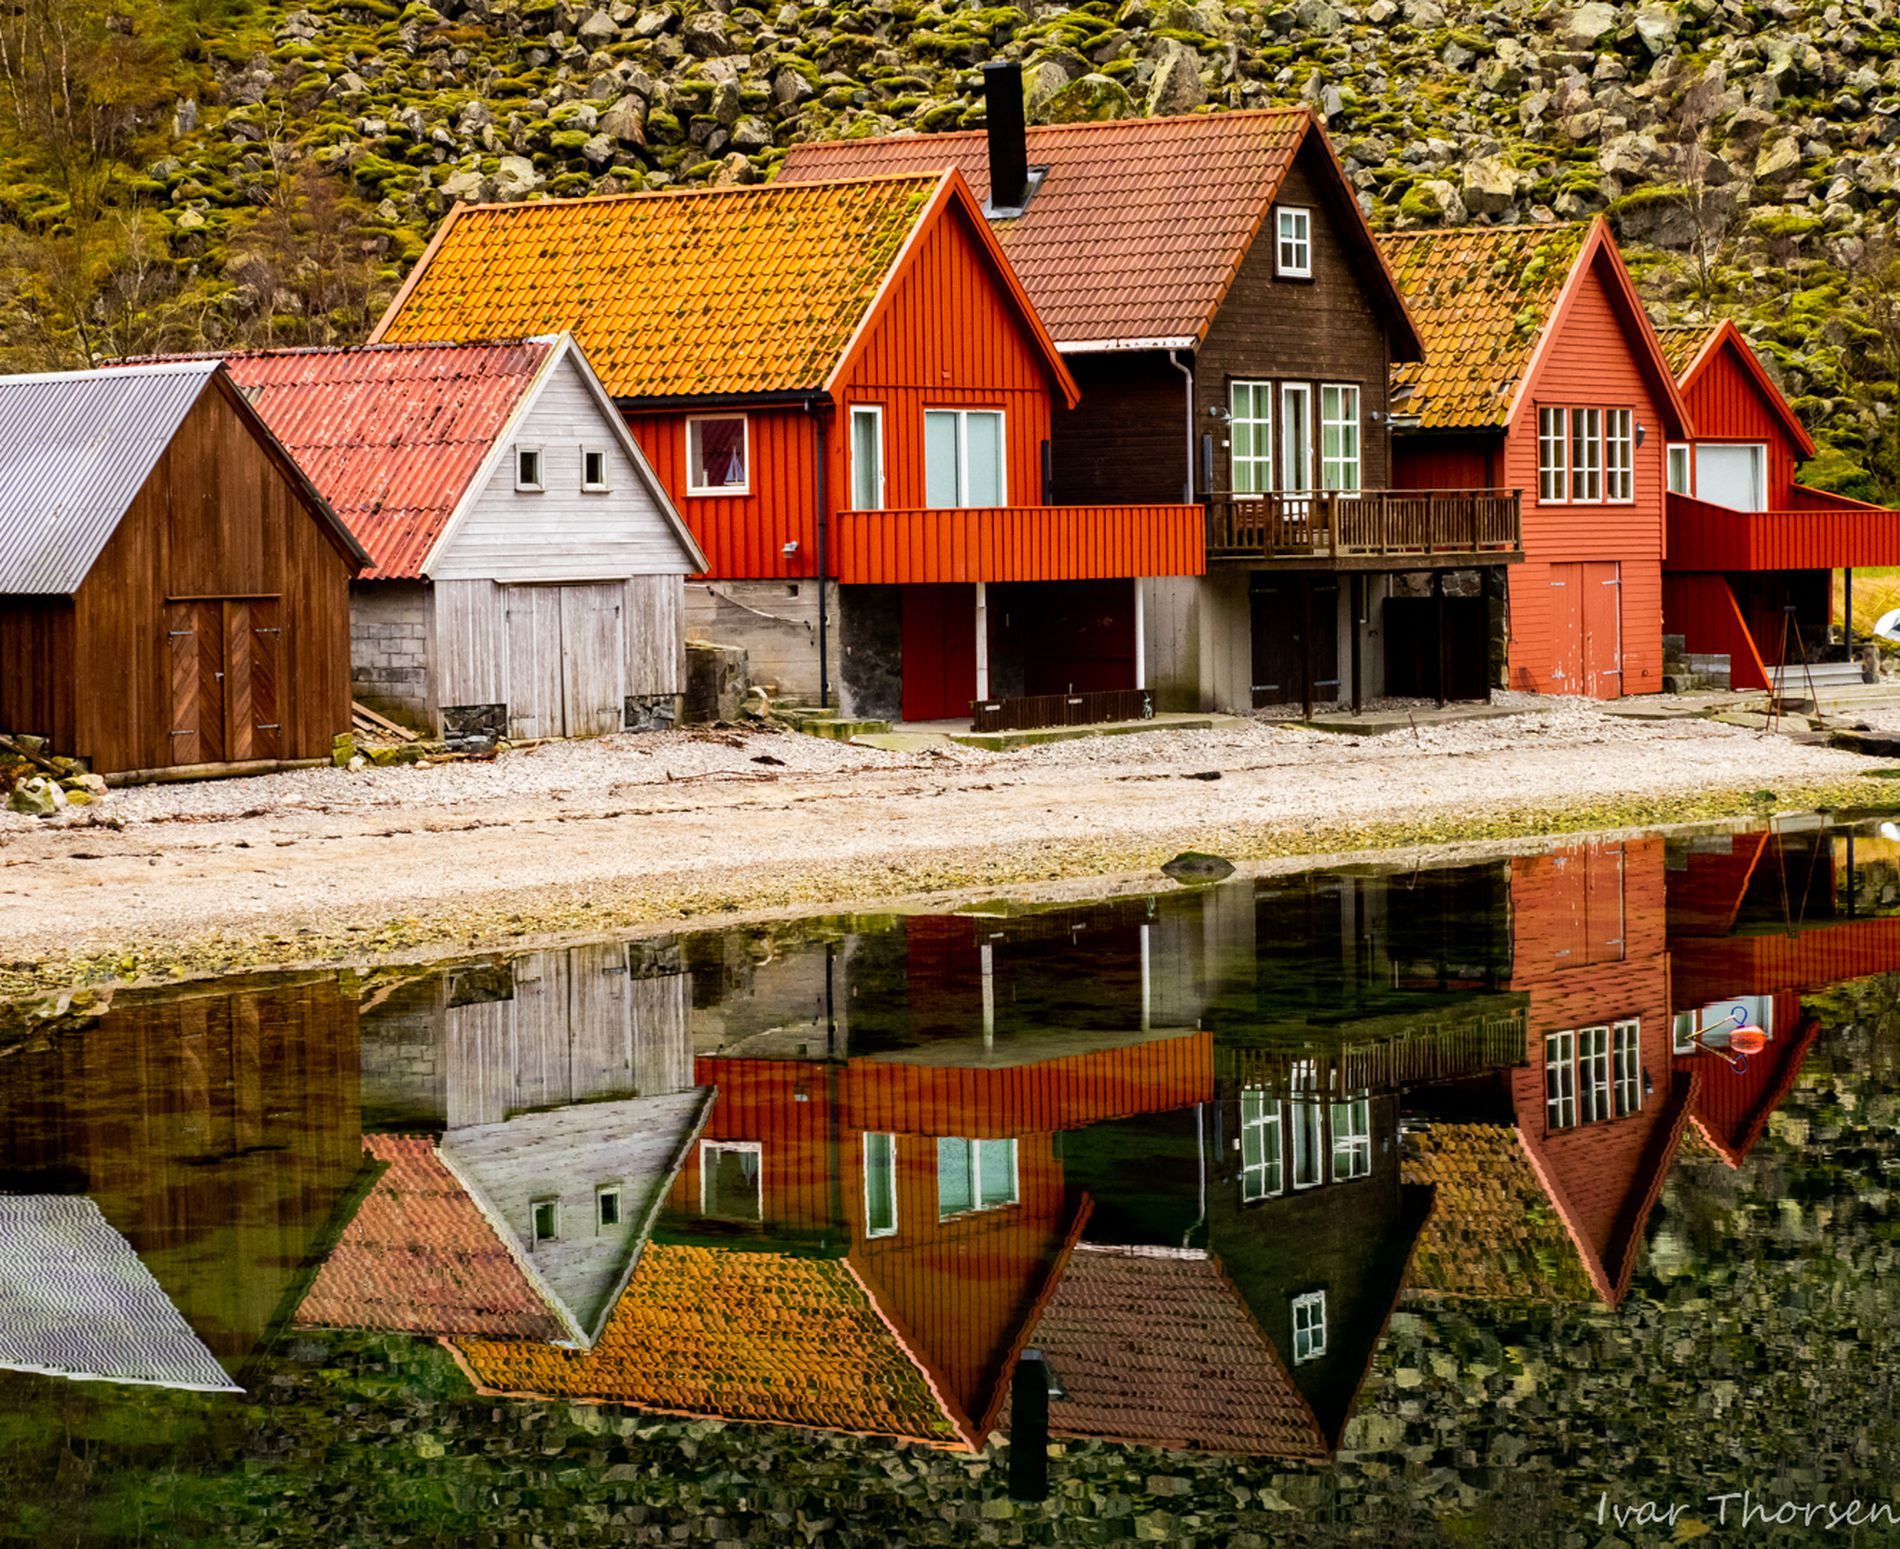
The loveliness of neighboring houses.
The shot depicts a beautiful view of shelters adjacent to each other with a Sidewalk. A Tripod is visible on the right side of the image, and there is trash near the shelters. Water reflections of the shelters are seen at the bottom of the shot, while rocks and plants are visible at the top. Additionally, a signature is located in the bottom right corner of the image.
This is a low angle. It appears the image was taken during daylight. The image shows multiple shelters adjacent to each other, in various colors, which evoke a sense of psychological comfort for the viewer. Additionally, the water reflection enhances the calming effect of the image
Labels: Architecture, Building, Outdoors, Shelter, Countryside, Hut, Nature, Rural, Housing, House, Roof, Neighborhood, Cabin, Cottage, Shack, Car, Transportation, Vehicle, Water, Signature, Water Reflection, Plants, Sidewalk, Rocks, Trash, Tripod
Camera: OLYMPUS CORPORATION E-M1MarkII
Lens: OLYMPUS M.40-150mm F2.8
Aperture: F10
Exposure: 1/125 sec
ISO: 1600
Focal length: 40.0 mm